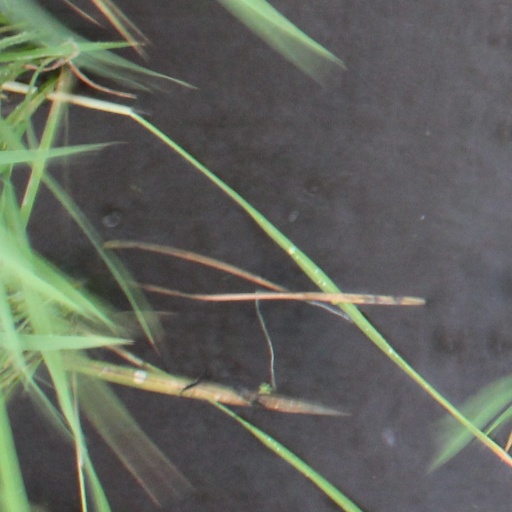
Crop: rice